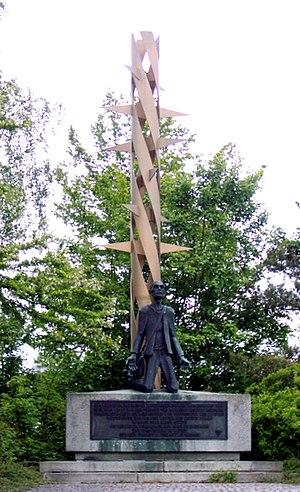
Le travail forcé des Allemands après la Seconde Guerre mondiale fait référence à l'utilisation par les Alliés de civils allemands et soldats capturés pour les travaux forcés durant les années suivant la Seconde Guerre mondiale.